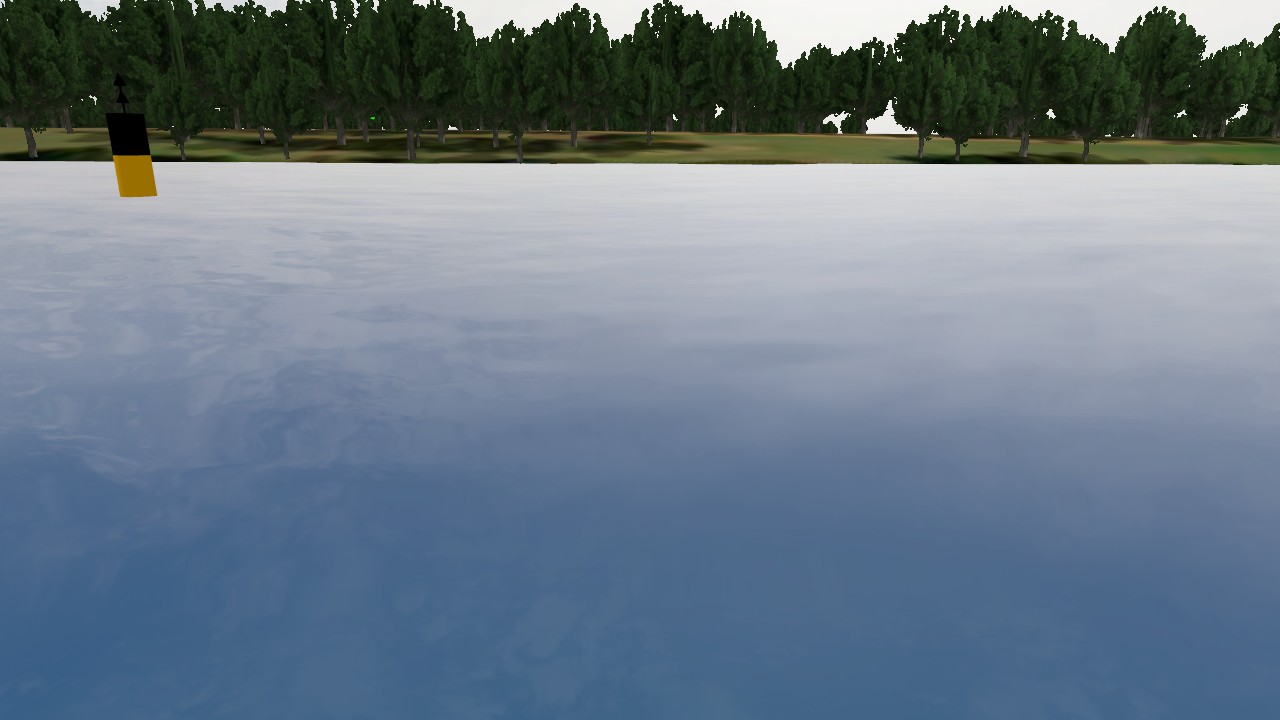
Label: cardinal_north
Descriptions: top half black, bottom half yellow ||| two cones with peaks upward on the buoy top mark ||| looks like two triangles in 2D image ||| two cones with apexes pointing upward on the buoy top mark